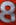
Number: 8